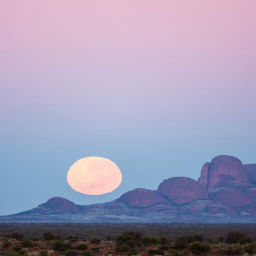
happy mother 's day to person .